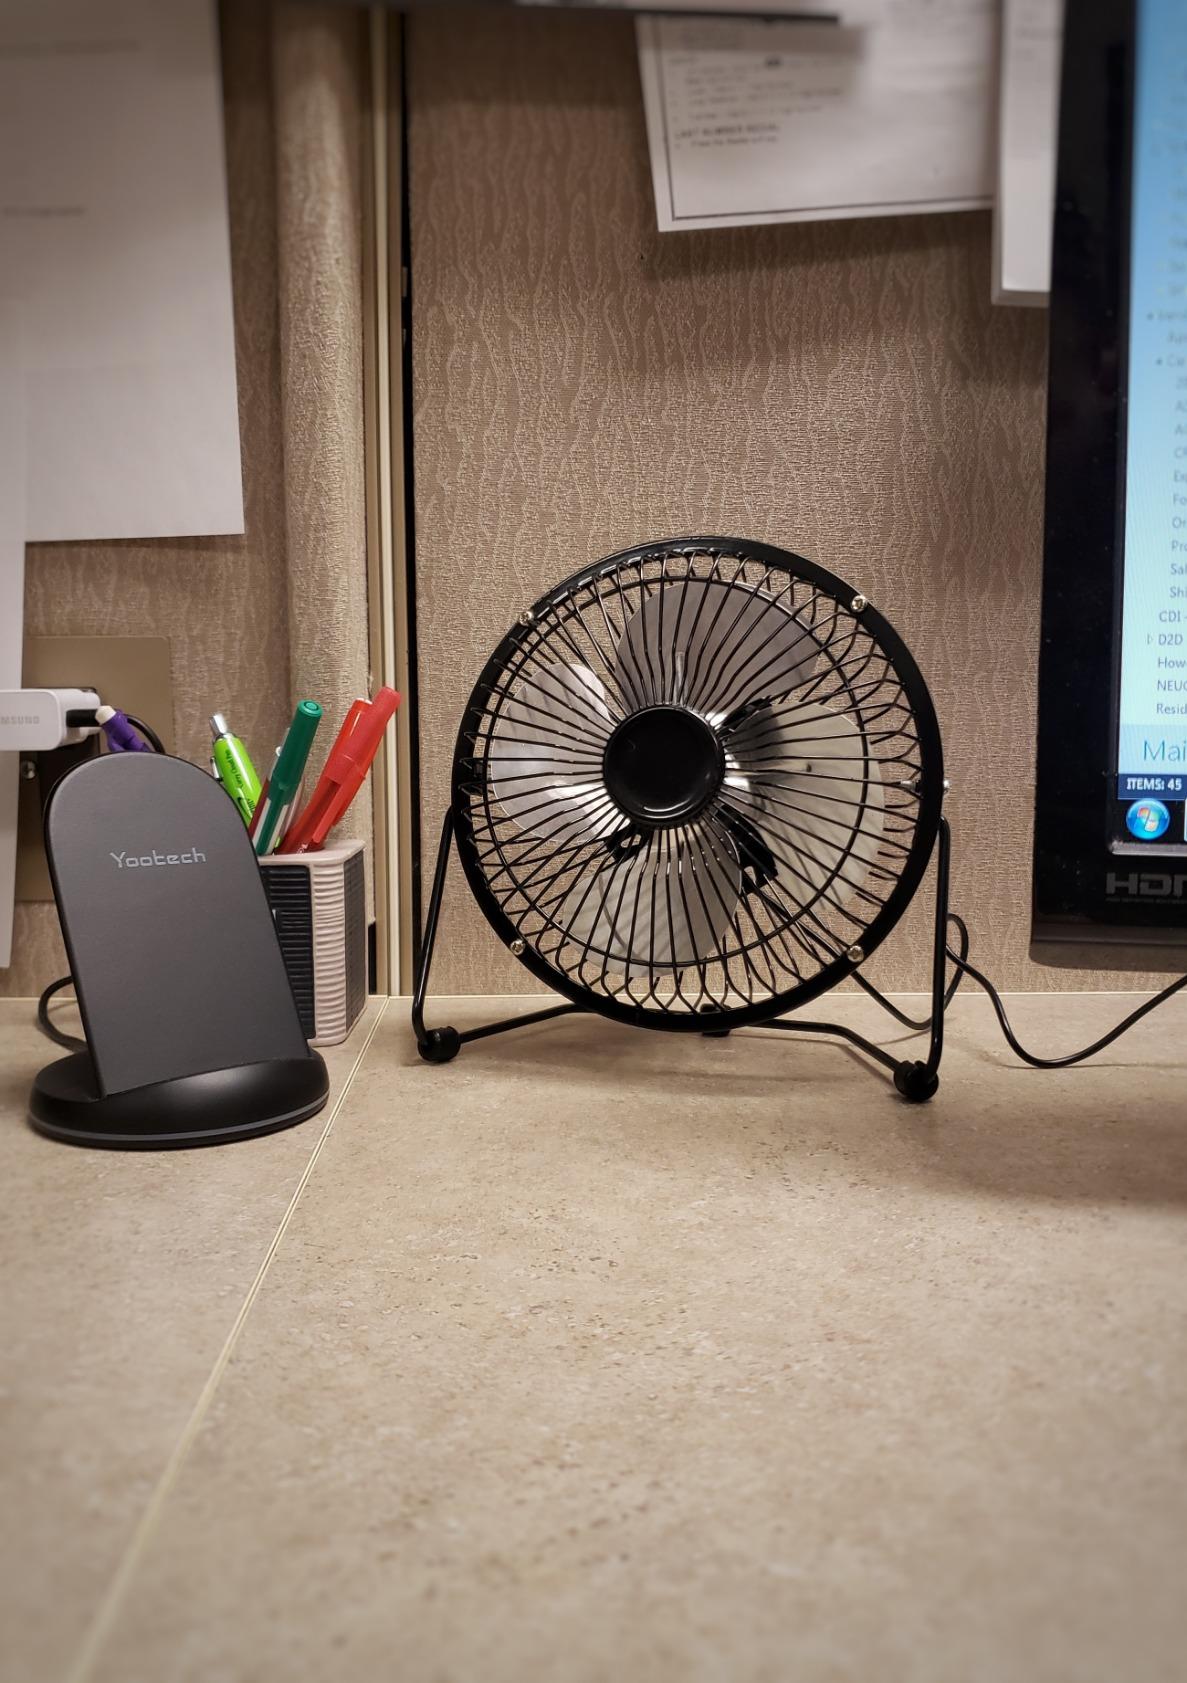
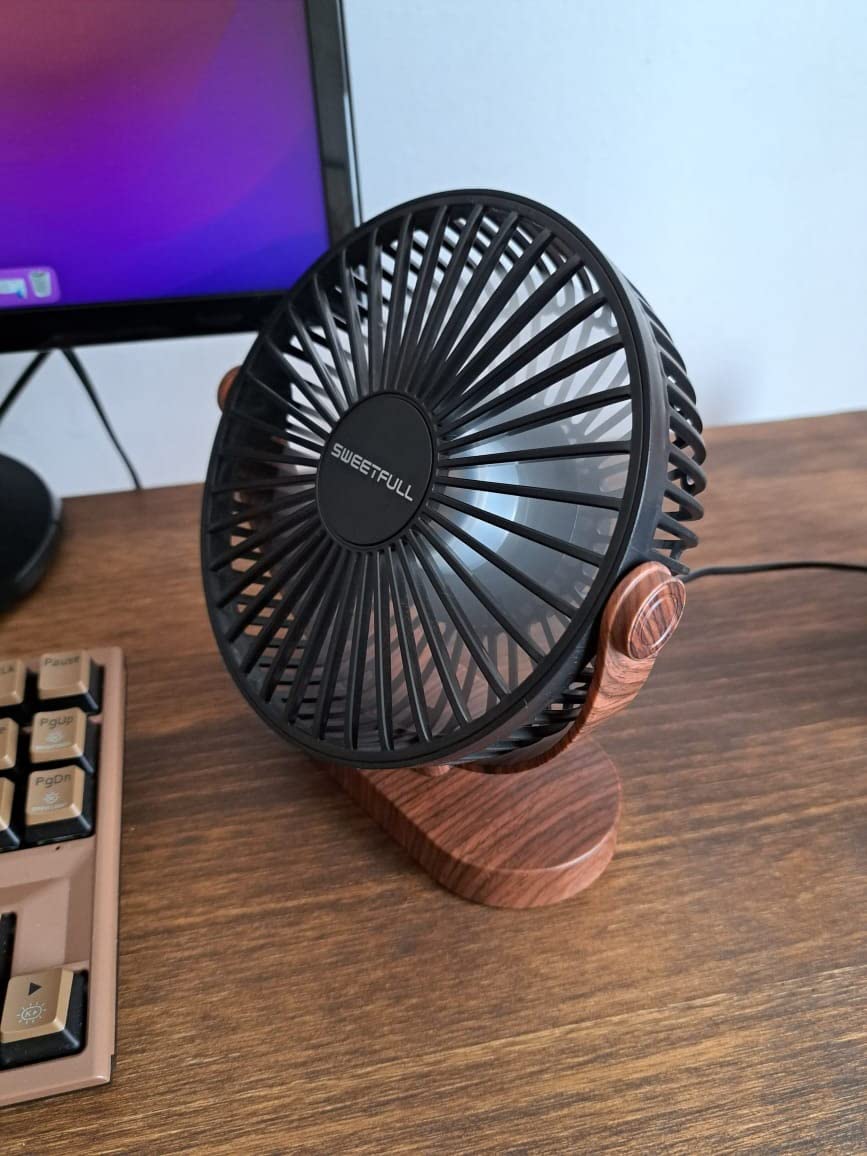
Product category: fan
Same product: no